Imitation of Life (song)

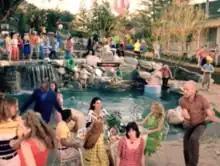
A picture of a pool party with many people scattered around, engaged in various activities.

The music video for "Imitation of Life", depicting a scene of an elaborate pool party, was shot in Calabasas, California, on February 28, 2001. It was directed by Garth Jennings and produced by Nick Goldsmith. Wanting to try something different, Stipe has described the video's format as a "dead, dead form", taking inspiration from Polish director Zbigniew Rybczyński's 1981 film "Tango". Jennings filmed the video using 12 Super 8 cameras, whose shots were subsequently merged to create one collective 20-second clip. During these 20 seconds, which both proceed normally and rewind, various people lip sync different parts of the song. Via pan and scan, the video zooms in on various bits of action, including a man catching fire from a barbecue, a woman having a drink thrown in her face, Stipe dancing, Mills pouring wine into a tower of glasses, and Buck playing a ukulele with a monkey in his lap.